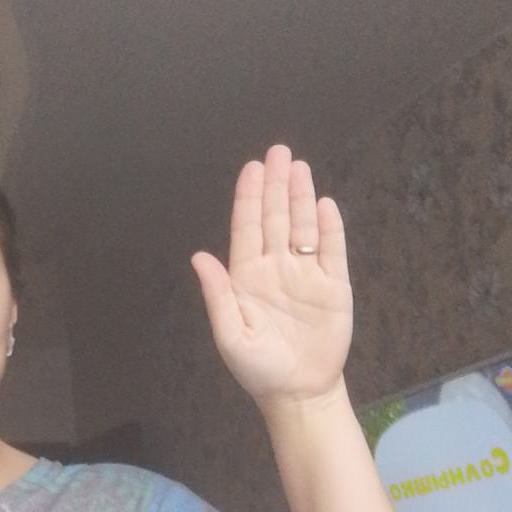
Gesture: stop